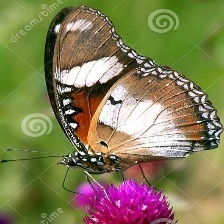
Species: DANAID EGGFLY
Butterfly family (ImageNet category): monarch